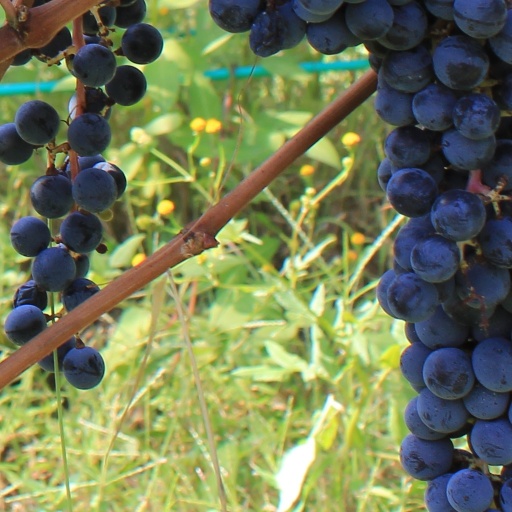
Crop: grape